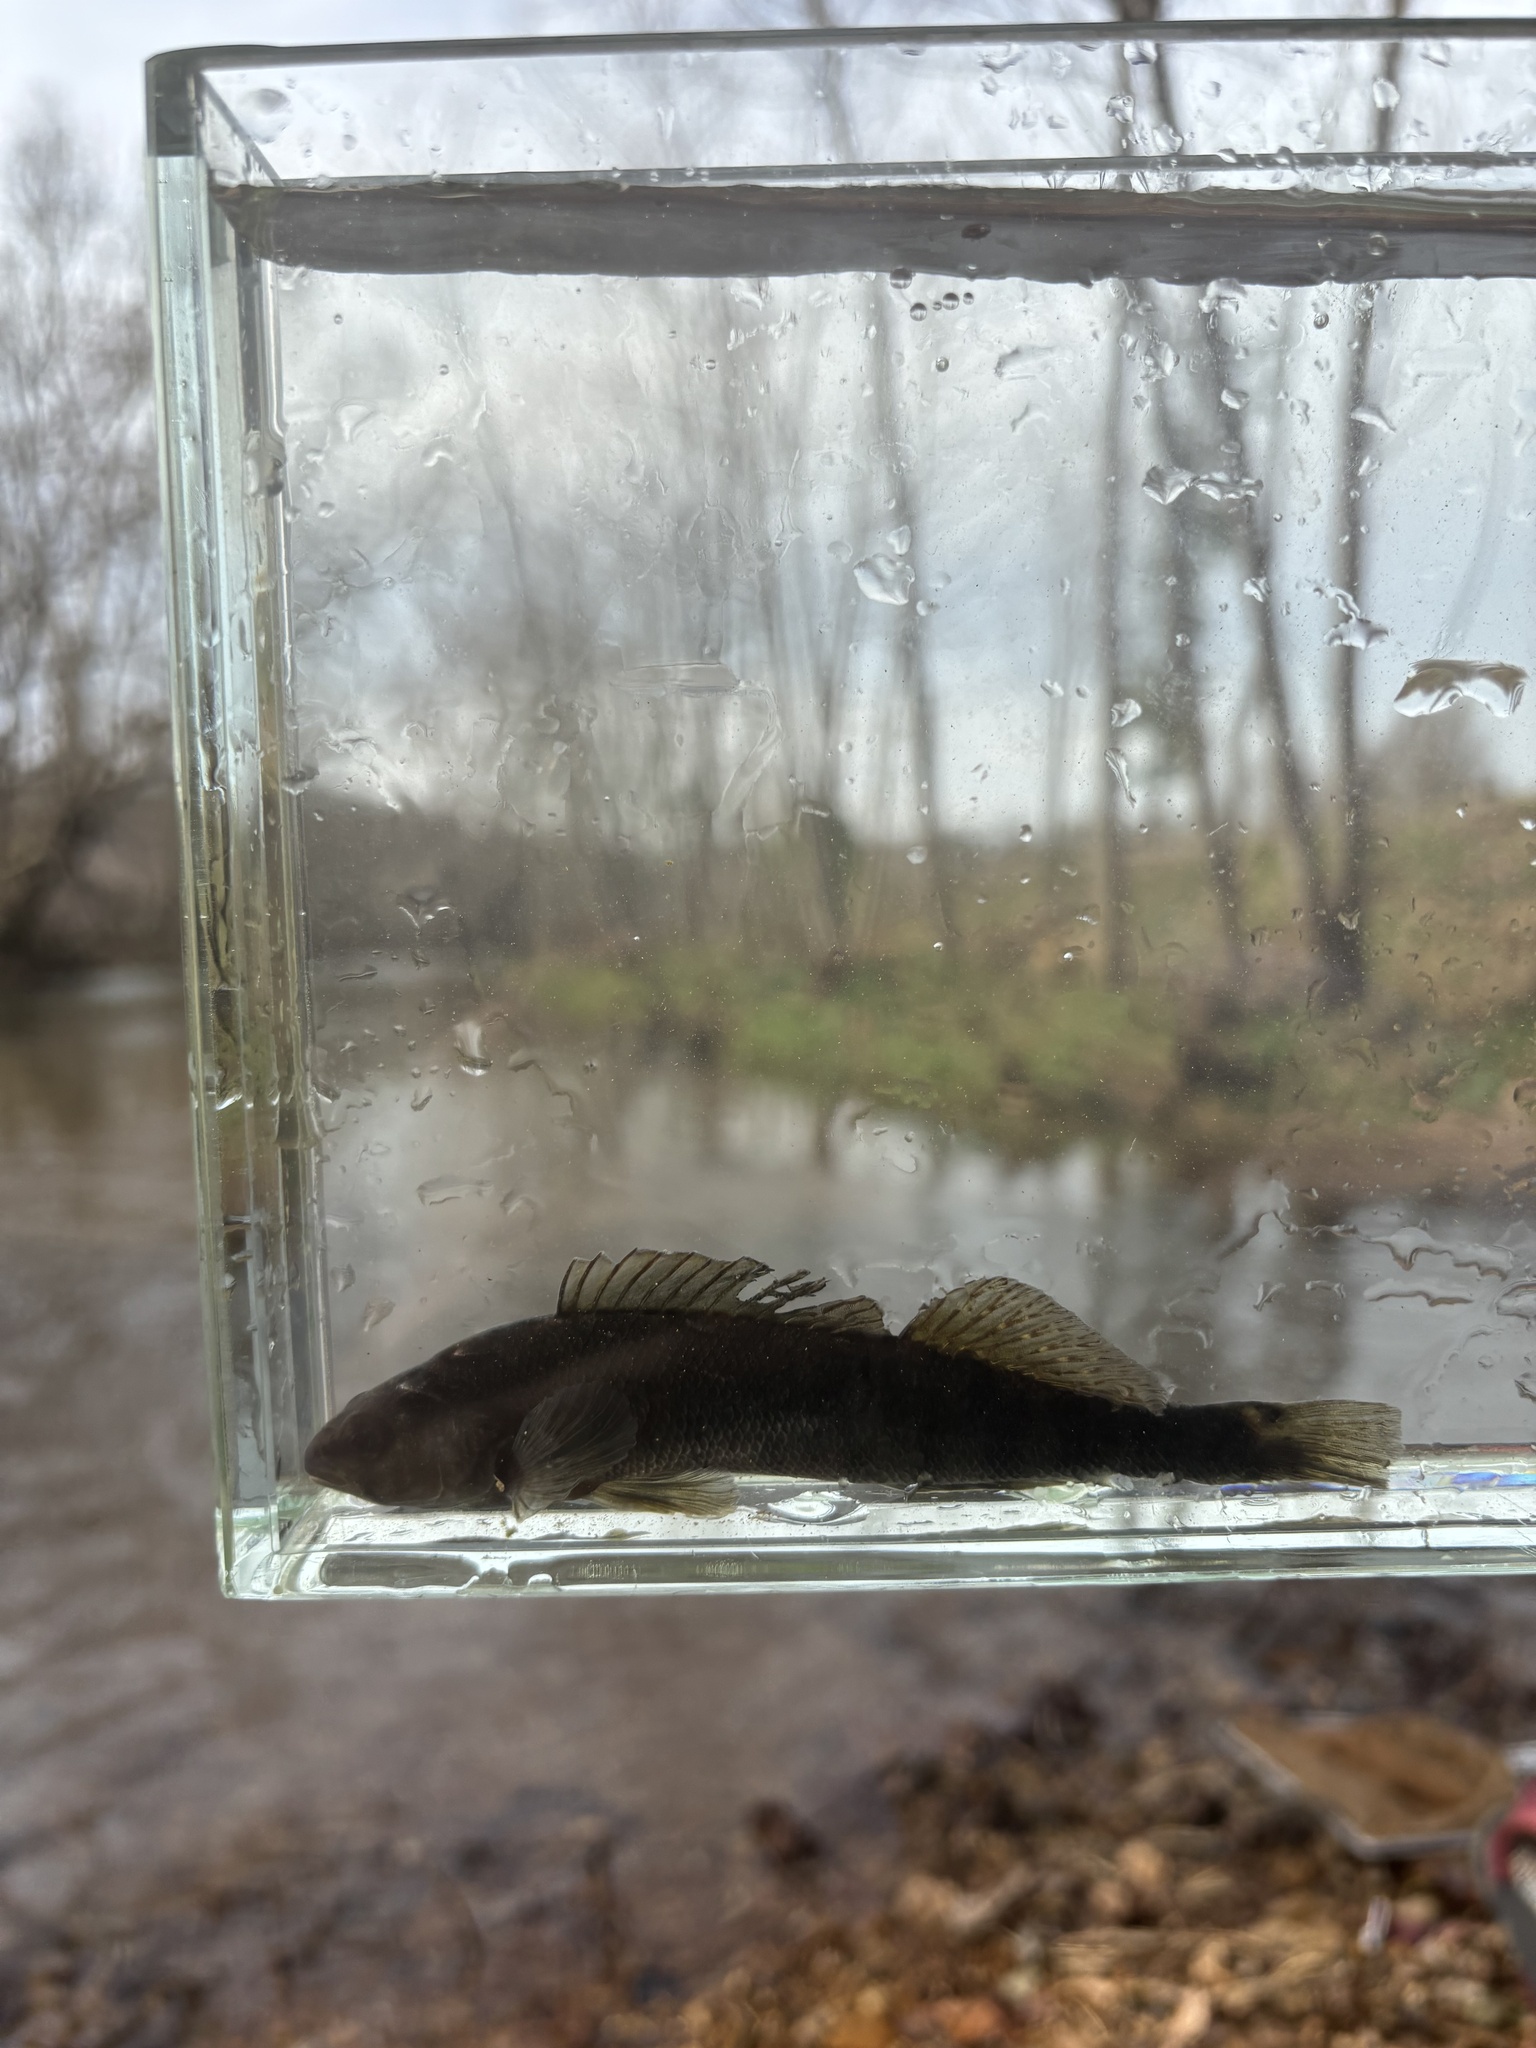
fish (species not among the labelled classes)